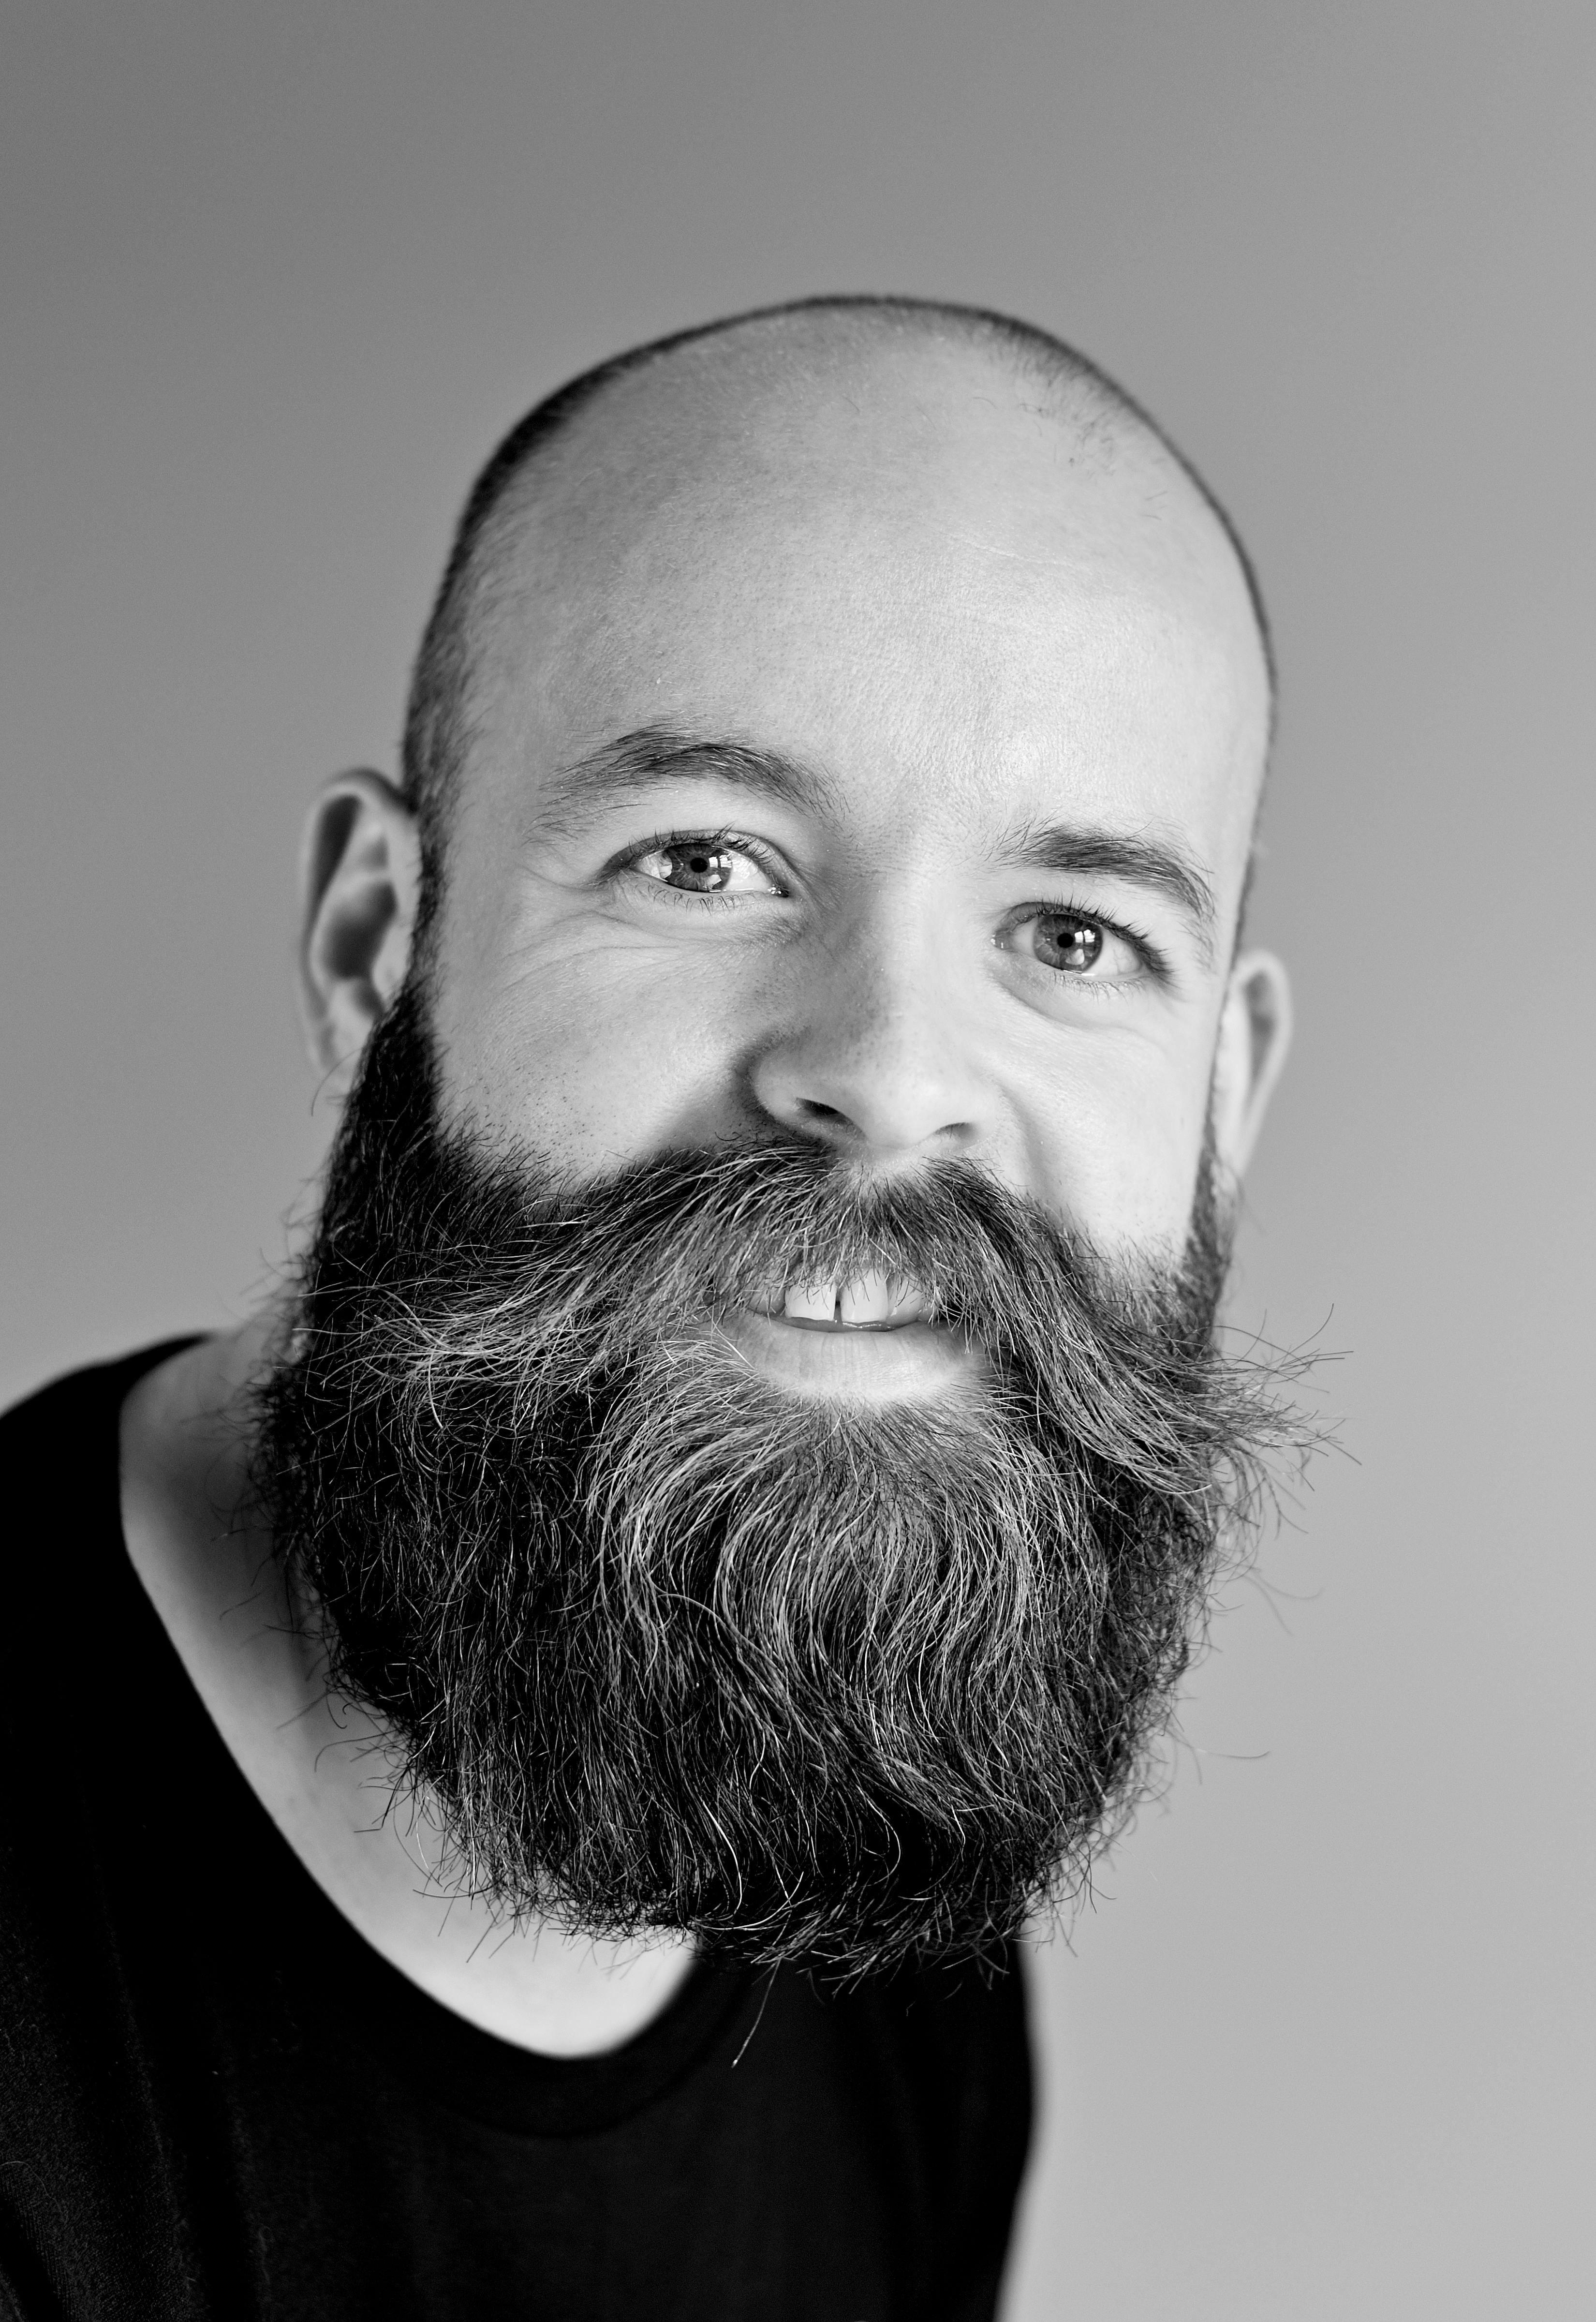
Gender: men